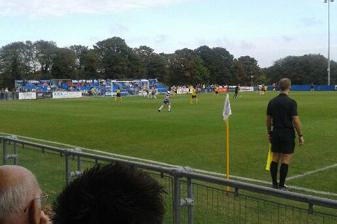
Building: Hartsdown Park
Country: United Kingdom
Year built: 1929
Sports venue in Kent, England Hartsdown Park Hartsdown Park Full name Hartsdown Park Location Margate , Kent , England Coordinates 51°22′47″N 1°22′27″E / 51.37972°N 1.37417°E / 51.37972; 1.37417 Owner Thanet District Council Operator Margate F.C. Capacity 3,000 (400 seats) Surface 3G Artificial Turf Construction Built 1929 Opened 1929 Tenants Margate F.C. (1929–2002, 2005–present) Thanet Vikings (1986) Hartsdown Park is a football stadium located in Margate , Kent , England.  It has been the home of Margate F.C. (known as Thanet United F.C. between 1981 and 1989) since 1929, apart from between 2002 and 2005, when the club was forced to share the grounds of other Kent clubs while protracted redevelopment work occurred. Although the football club was able to return to the stadium in 2005, redevelopment work is still at a very early stage, and many of the ground's facilities are still of a temporary nature. Nonetheless, the club has extensive plans for the future development of the site. History The stadium has been the home of Margate F.C. since 1929, the same year the park itself opened to the public. The local council had purchased the former grounds of Hartsdown House for public use and built a stadium which it was agreed the football club would lease, initially at a charge of £200 per year. Initially the players had to change in Hartsdown House itself, approximately 200 yards (180 m) from the pitch. A small wooden grandstand with 500 bench seats was soon added, followed shortly afterwards by new dressing rooms and a second stand on the north side of the ground containing a mixture of standing and seated accommodation. The first ever match at the new stadium was a friendly against Folkestone on 31 August 1929 and the first competitive match a Kent League fixture against Dover two weeks later. In 1934 the club entered into an agreement to become a nursery team for Arsenal , and as part of the agreement the Hartsdown pitch was altered to exactly match the size of that at Highbury . Further covered spectator accommodation was erected at the ground in 1935, but this blew down in a storm in 1952 and had to be rebuilt. At around the same time the club added a new terrace next to the main stand, where supporters had previously stood on banked earth. A new covered terrace was installed at the Tivoli Park Avenue end of the ground in the late 1950s, officially named the Cornhill Stand but more usually known to fans as the Coffin End, the name deriving from a prominent piece of graffiti which adorned its rear wall for many years. The club's first set of floodlights was erected in September 1959 and inaugurated with a friendly match against West Ham United . In 1966 a new clubhouse was built, but there was little further development of the ground, although in the late 1980s the North Stand, which had been condemned by council officials was demolished and the clubhouse extended. In 1982 the club was nearly evicted from the ground by the local council after its name change to Thanet United.  A legal loophole was discovered which meant that the lease on the ground was held in the name of Margate F.C. and therefore the renamed club was technically no longer permitted to use the stadium, but this was eventually resolved and the club was allowed to remain. Upon promotion to the Football Conference in 2001 the club spent £175,000 on improvements designed to bring the stadium up to the standard required for that level of football, but soon afterwards launched an ambitious scheme to completely redevelop the site.  The club moved out and the old stadium, which was constructed mainly from timber and corrugated iron, was demolished in early 2003, but the local council disputed the plans submitted. Although planned to be completed by August 2003, the redevelopment process lasted for three years, delayed by issues regarding planning permission for the commercial facilities the club wanted to build in addition to the stadium itself. The team ground-shared with other Kent clubs for three seasons, but club officials' failure to confirm a return date to Hartsdown led to Margate's expulsion from the Conference National in 2004. In 2005 the club was finally able to return to the ground, albeit with pre-fabricated stands and temporary buildings in place. Five years later, plans for the redevelopment of the north end of the ground, reportedly including the construction of a new terrace, a bar, and a three-storey hotel, were approved. Club chairman Keith Piper also announced that companies had expressed interest in paying for the naming rights of individual stands or even the entire stadium. In June 2022, the club announced plans to install new changing rooms using funding from the Premier League Stadium Fund. In March 2023, it was announced that Canterbury City would be groundsharing with Margate for the following season. Structure and facilities Some of the temporary buildings currently in place at the stadium are visible in this 2007 photograph. As most of the stadium was demolished and little of the proposed redevelopment work has as yet been carried out at Hartsdown Park, the stadium's current facilities are limited.  On the south side of the pitch, the site of the former main stand, portable buildings are in place behind the dugouts.  The opposite side of the ground currently contains two prefabricated seated stands. Behind the goal at the western end of the ground, known as the Hartsdown Road end, the one terrace remaining from before the redevelopment work has been renovated, along with the clubhouse behind it.  A plan was reportedly in place for a temporary standing structure at the opposite end of the ground, known as the Tivoli Park Avenue end, but this has yet to come to fruition. The first stage in the wider development of the site was the construction of a 5-a-side pitch complex. Although it was initially announced that work was to begin on the complex in May 2007, ground was not in fact broken for a further four months. The complex opened on 9 December 2007. Future The club's ultimate plan involves a stadium with a capacity of 5,000 forming part of a complex incorporating a hotel, fitness centre, conference centre, all-weather pitch and ten 5-a-side pitches. In 2004 the club's stadium manager, Keith Piper quoted the total cost of the hotel alone as more than £6,000,000, but stated that the club had sufficient financial backing. The following year the total cost of the project, which it was revealed would be funded by developers CNC Properties, was put at £8,000,000. It has been claimed that the redevelopment will raise the standard of the stadium to that required for entry to the Football League . Other uses The stadium was used as the home venue for the Thanet Vikings American football club during the late 1980s. It was also the venue for a charity match held in 2006 in memory of former Margate player Paul Sykes, who collapsed and died while playing for Folkestone Invicta , in which current and former professionals Andy Hessenthaler , Adrian Pennock and Danny Spiller played. Records The highest attendance recorded for a Margate match at Hartsdown Park was 14,169 for the visit of Tottenham Hotspur in the FA Cup on 13 January 1973.  The lowest attendance recorded was 29, for a match against Salisbury City on 24 April 1986. Transport Main article: Margate railway station The stadium is approximately 0.7 miles (1 km) from Margate railway station , which lies on Southeastern 's Chatham Main Line from London Victoria to Ramsgate and is also the northern terminus of the Kent Coast Line to Dover Priory . References